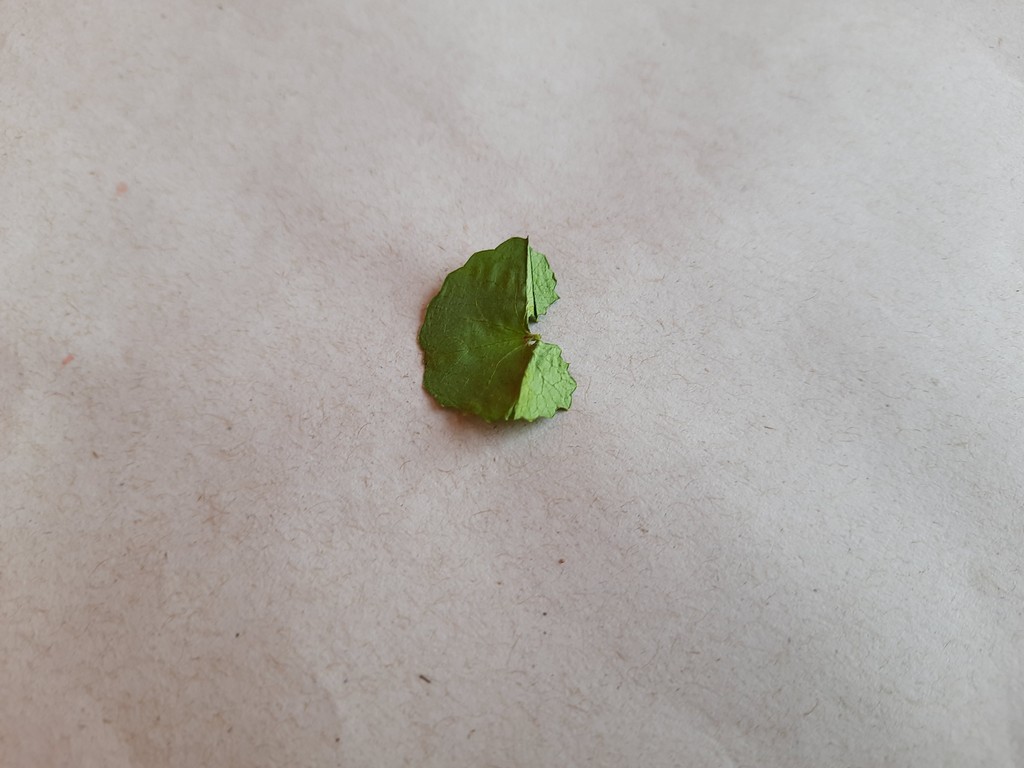
Label: Dried